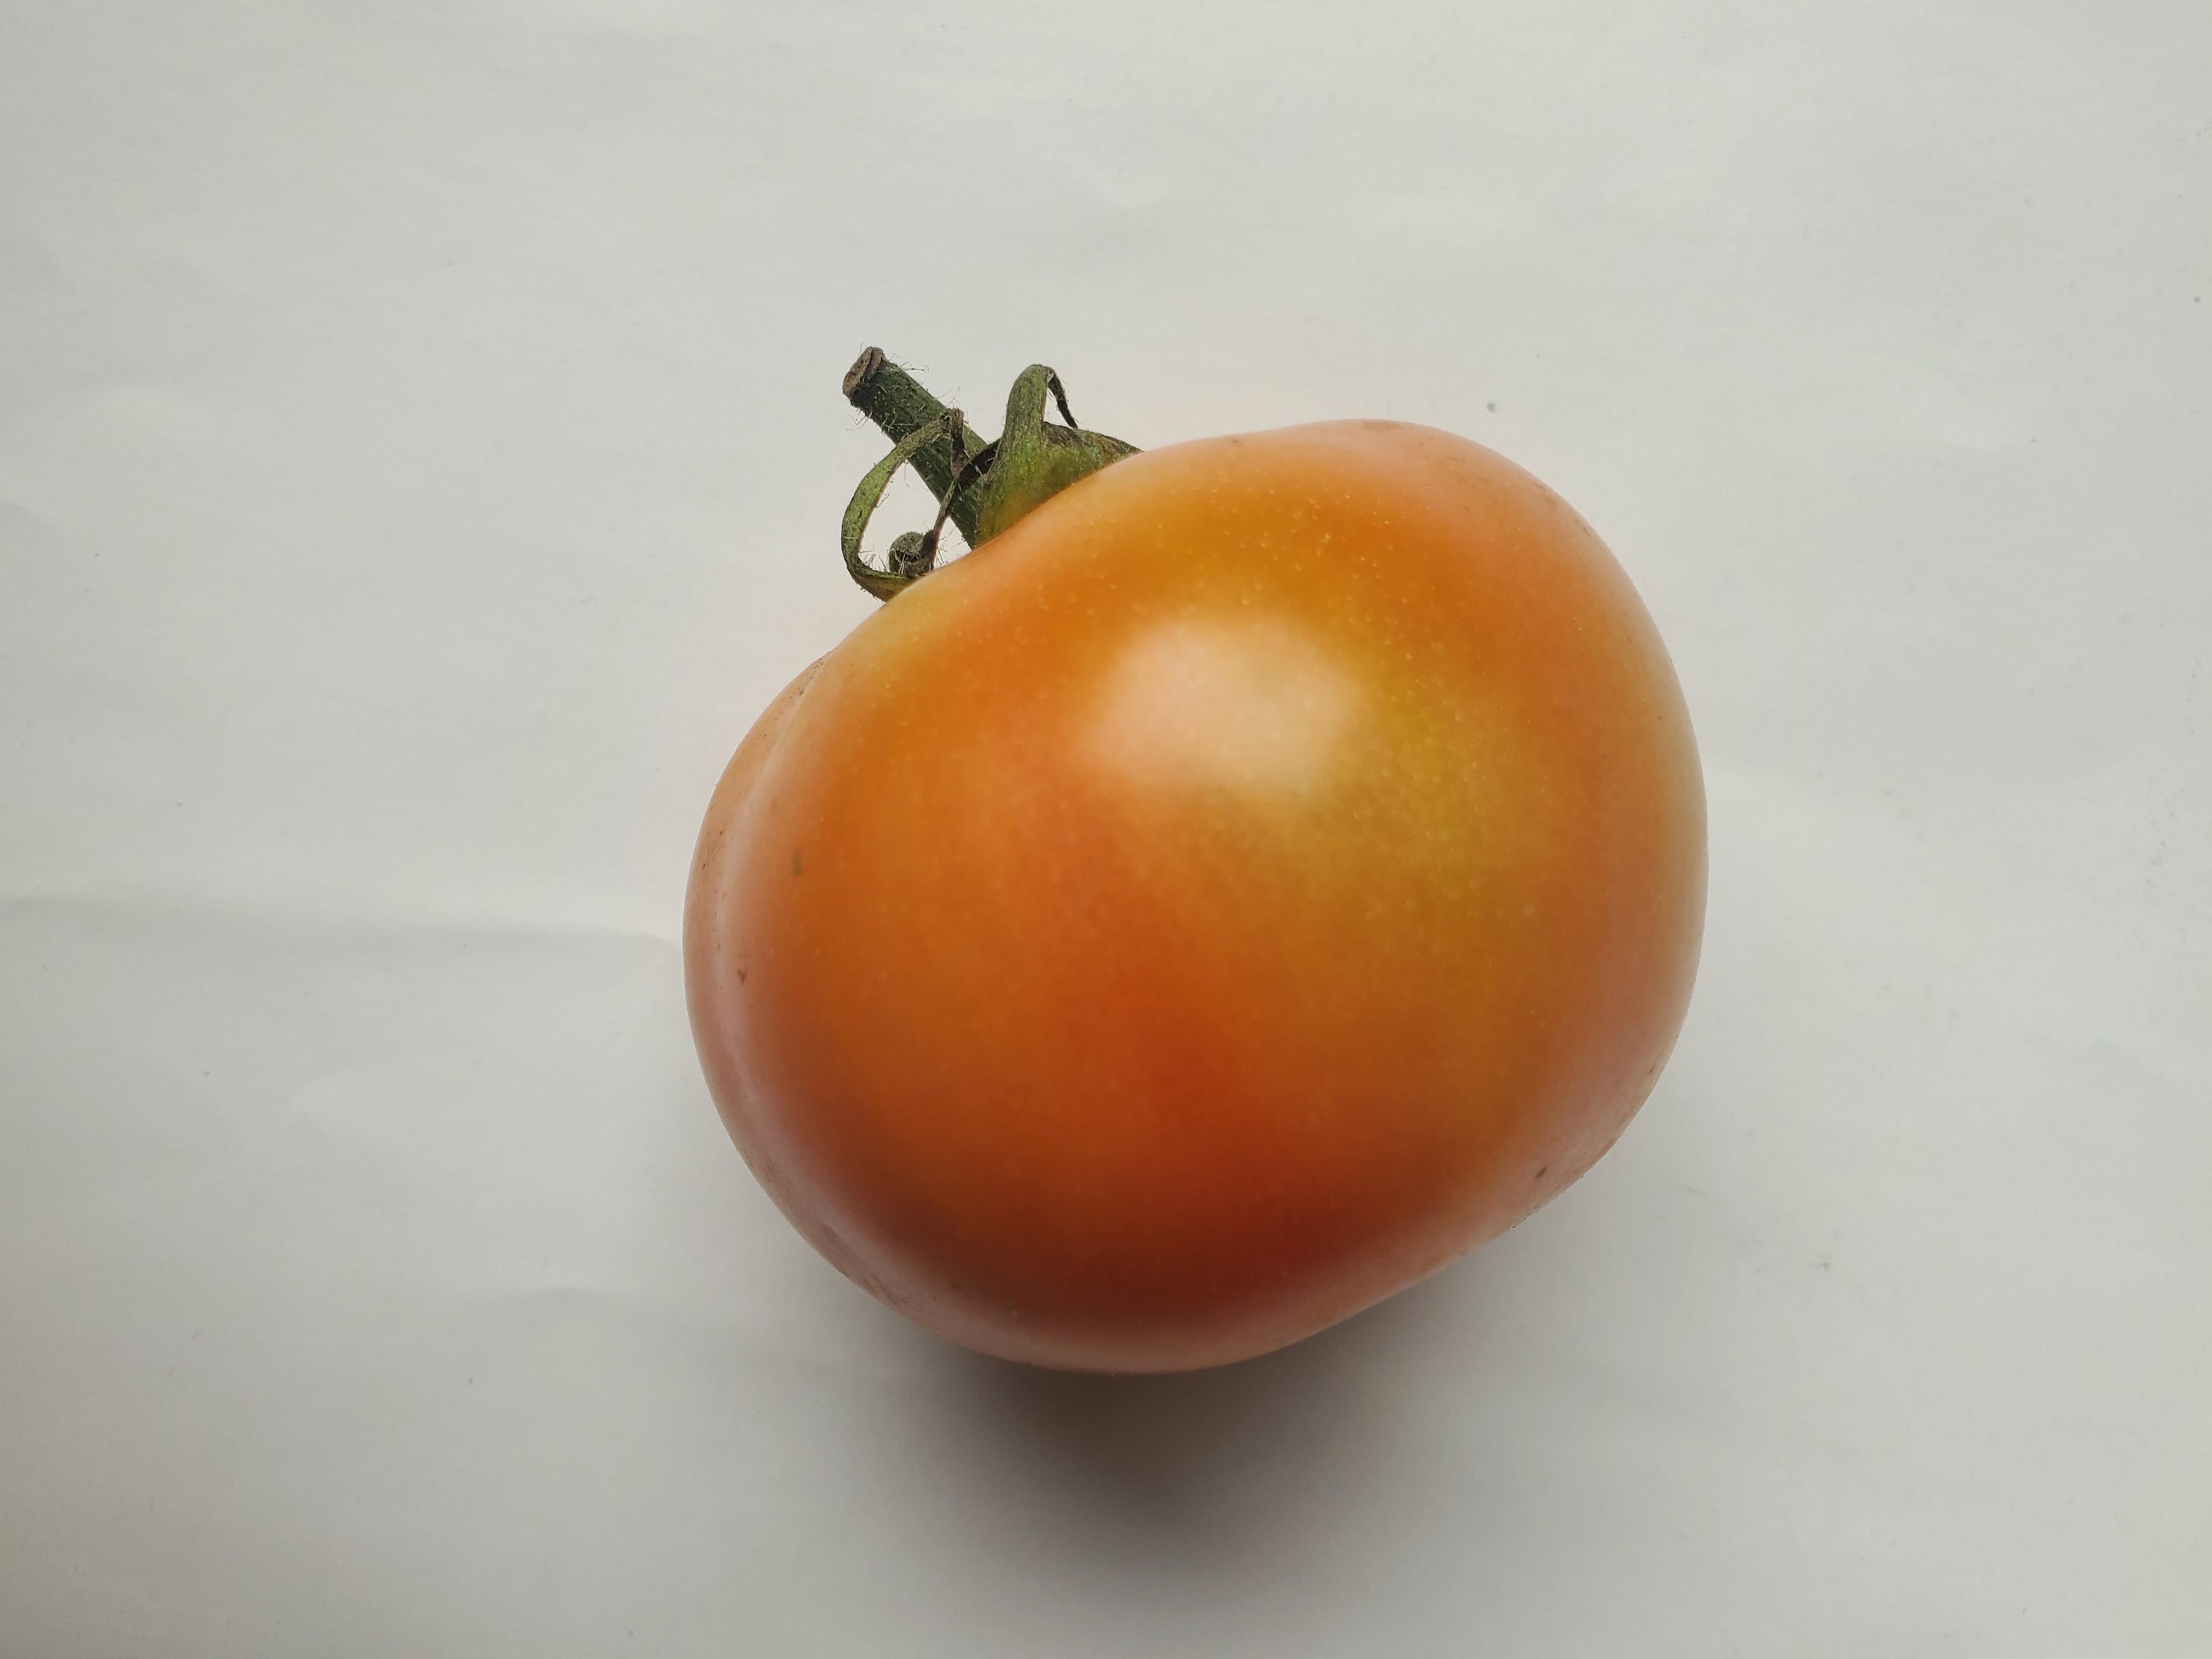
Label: Fresh